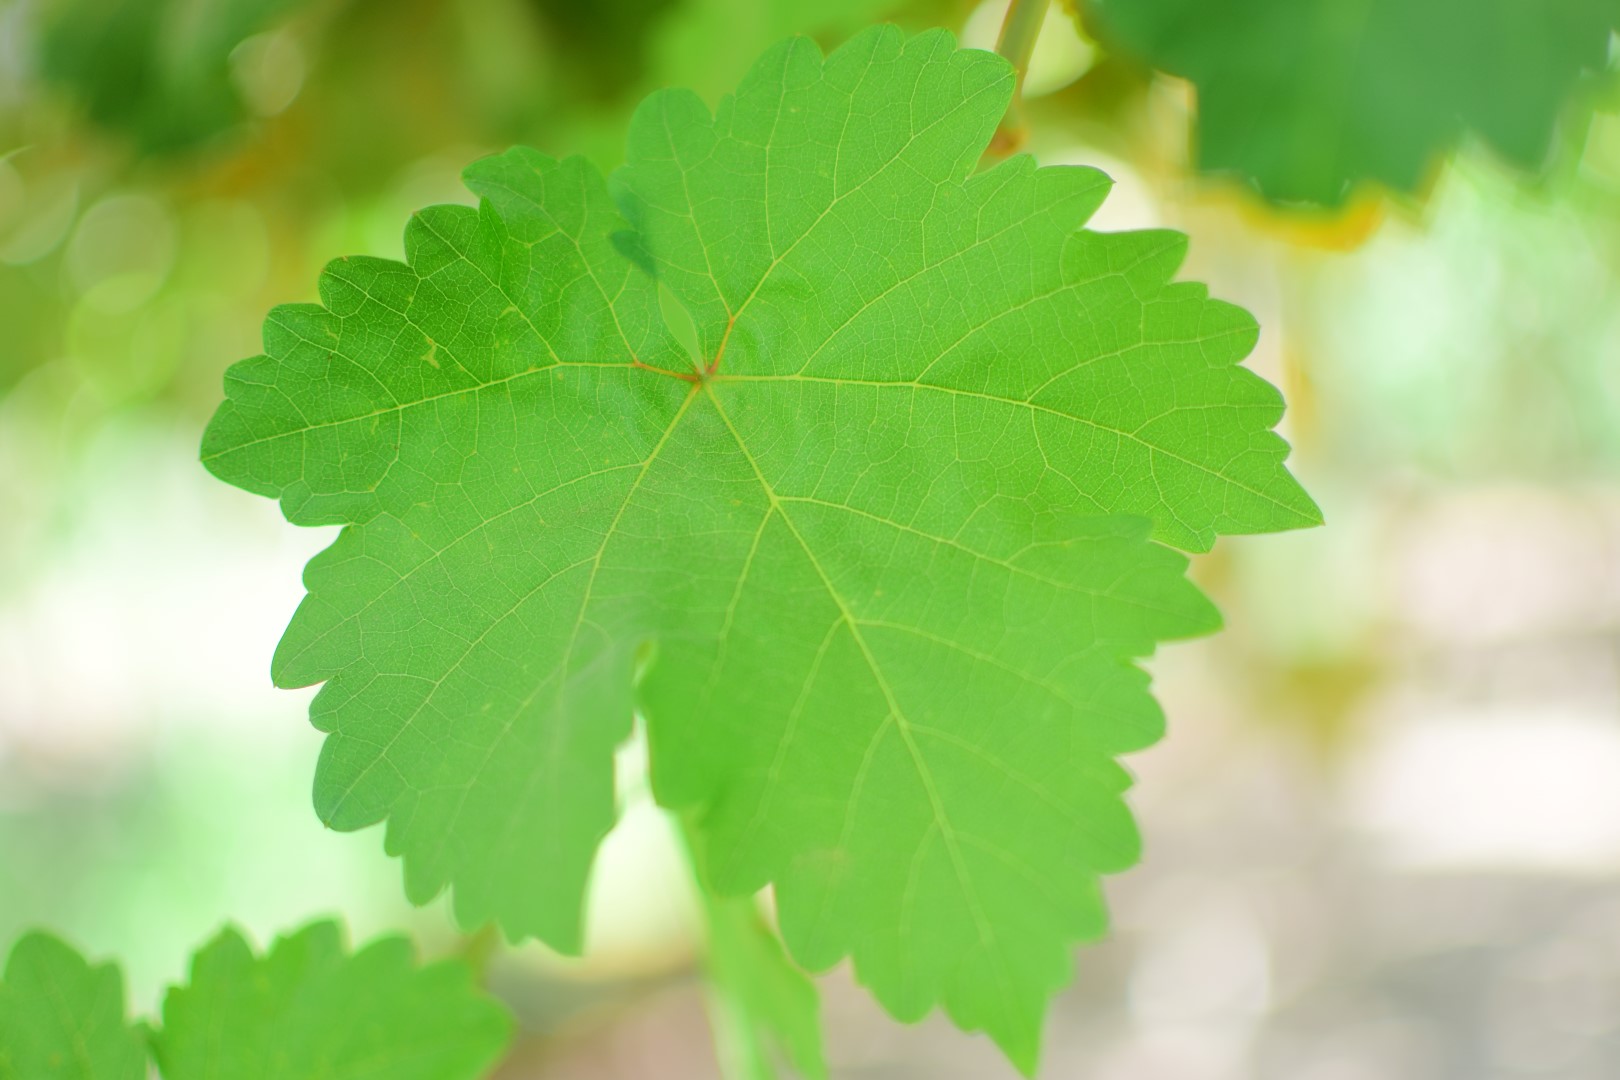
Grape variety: Shdah